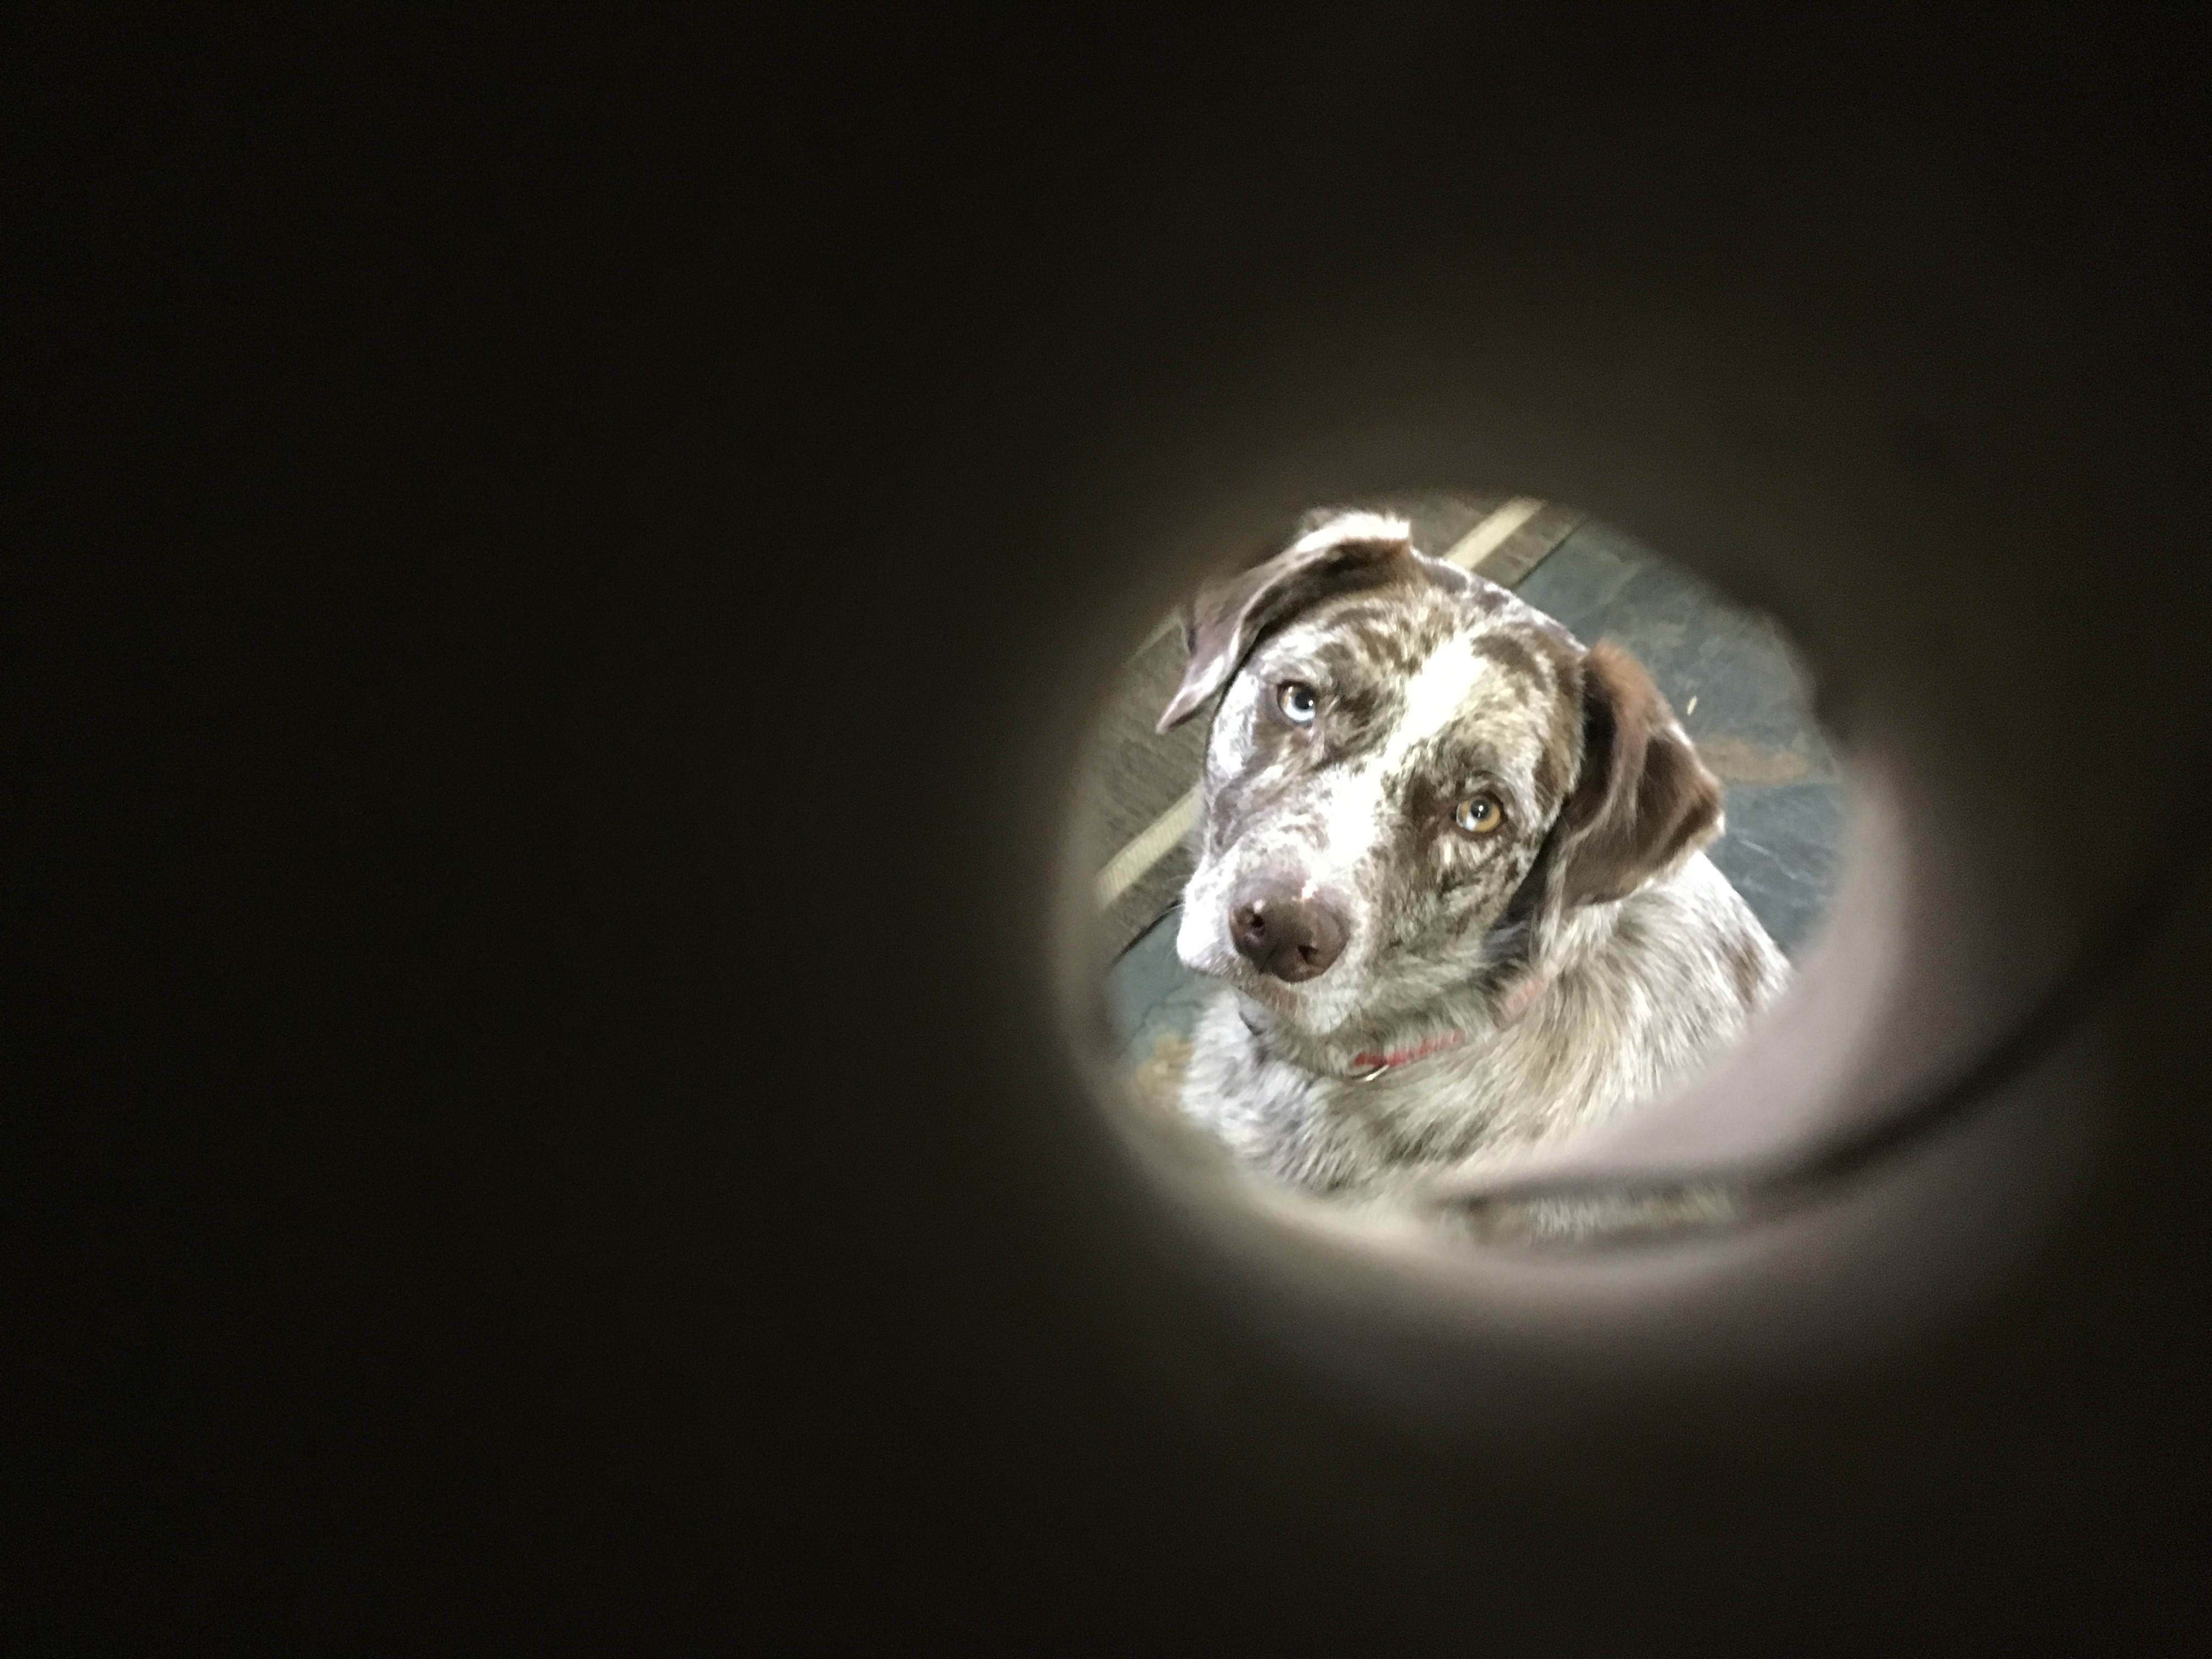
light, white, photography, dog, darkness, close up, felix, macro photography, dog like mammal